Dev Anand filmography

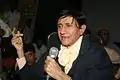
Dev Anand at a press conference in 2007

Dev Anand (born Dharamdev Pishorimal Anand; 26 September 1923 – 3 December 2011), was an Indian actor, film producer, film director and screenwriter known for his work in Hindi cinema. Anand is considered one of the greatest and most successful actors in the history of Indian cinema. Through a career that spanned over six decades, he worked in more than 100 films. Anand is a recipient of four Filmfare Awards, including two for Best Actor. The Government of India honored him with Padma Bhushan, Indian third highest civilian honour in 2001 and with Dadasaheb Phalke Award in 2002.